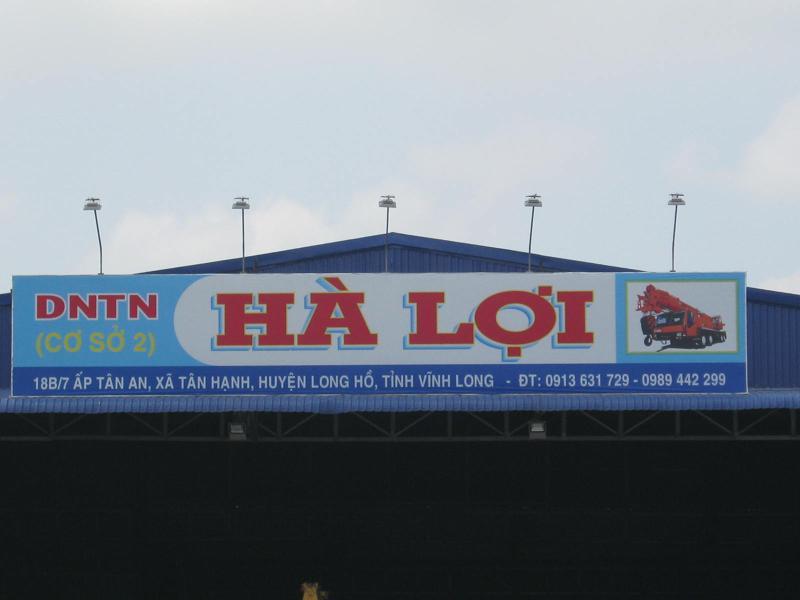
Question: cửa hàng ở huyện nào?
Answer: cửa hàng ở huyện long hồ